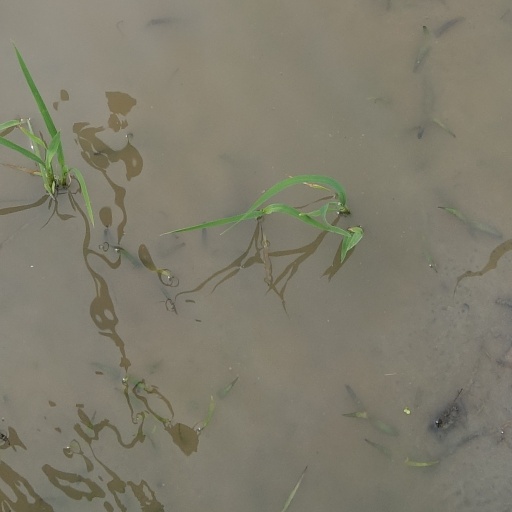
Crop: rice